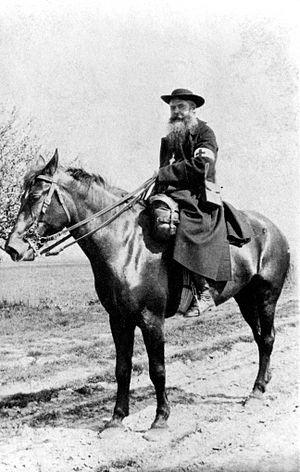
Daniel Brottier, né à La Ferté-Saint-Cyr en Loir-et-Cher le 7 septembre 1876 et mort à Paris le 28 février 1936, est un missionnaire spiritain français, ensuite nommé directeur de la fondation des orphelins apprentis d'Auteuil, puis béatifié par Jean-Paul II le 25 novembre 1984.